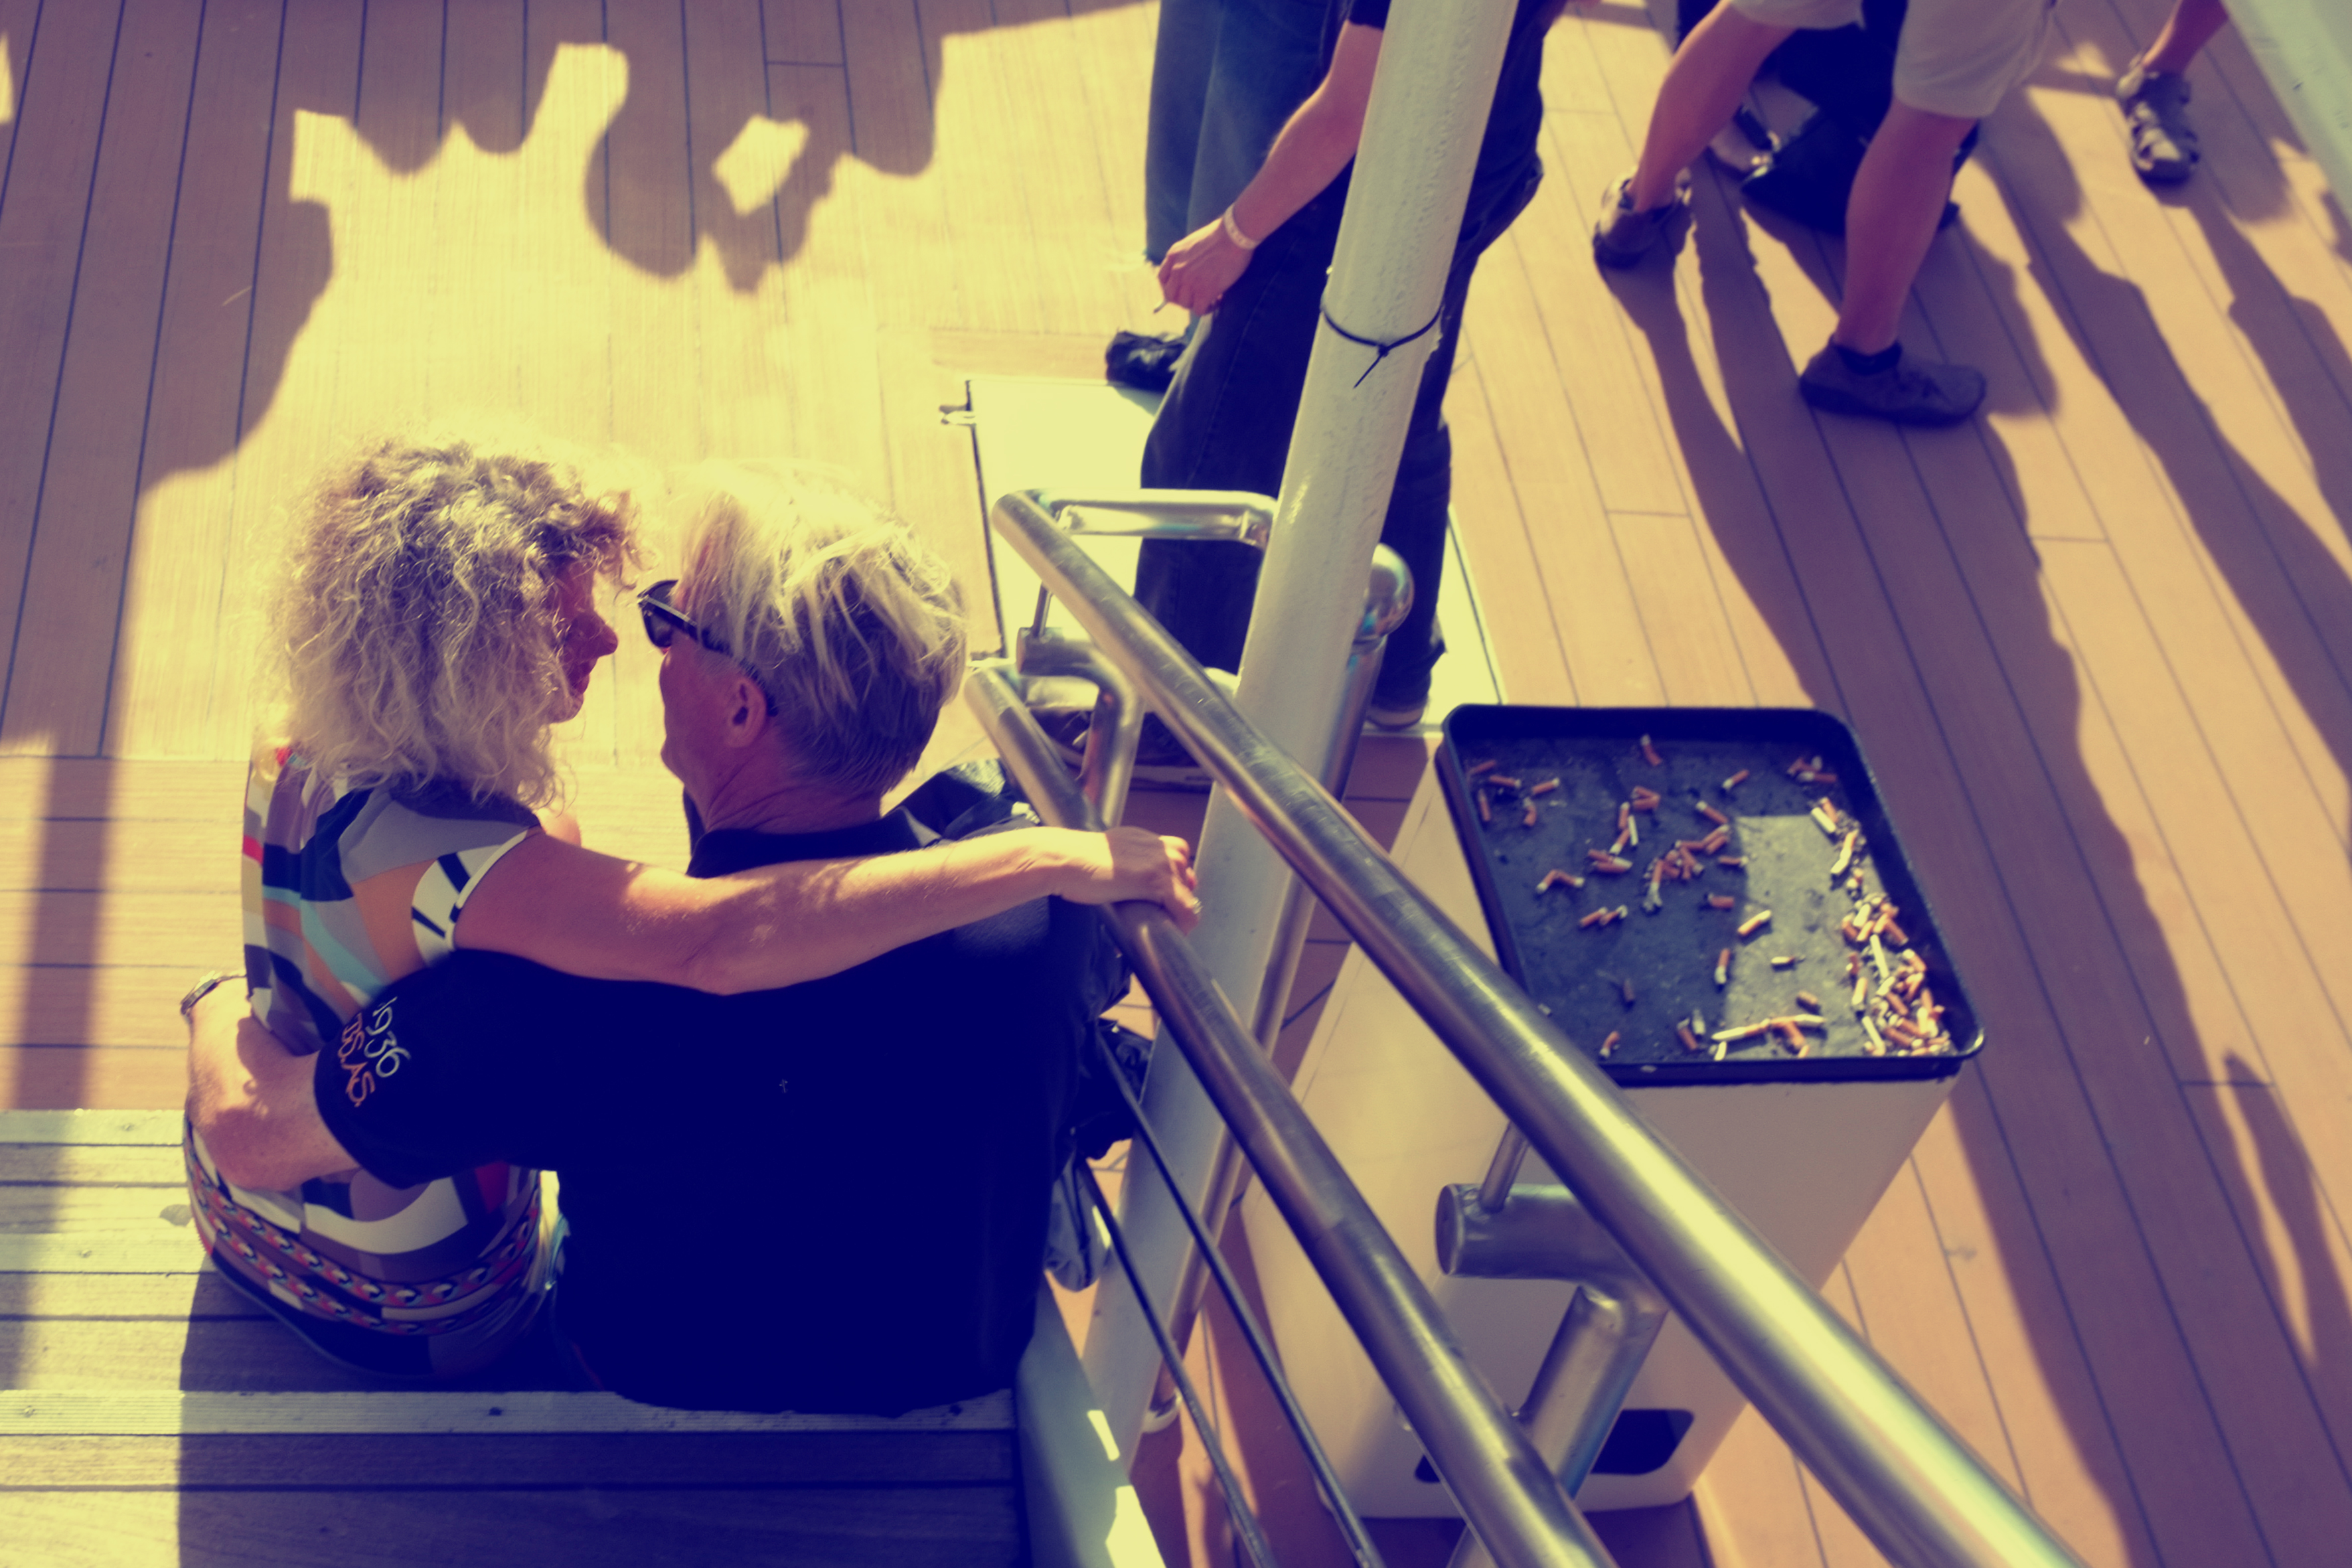
boat, street, urban, fujifilm, color, blue, jazz, 2012, x100, photograph, switzerland, fuji, montreux, finepixx100, jazzboat